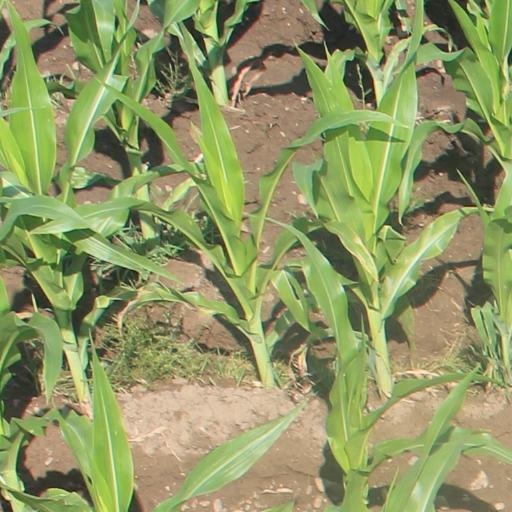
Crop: maize; corn